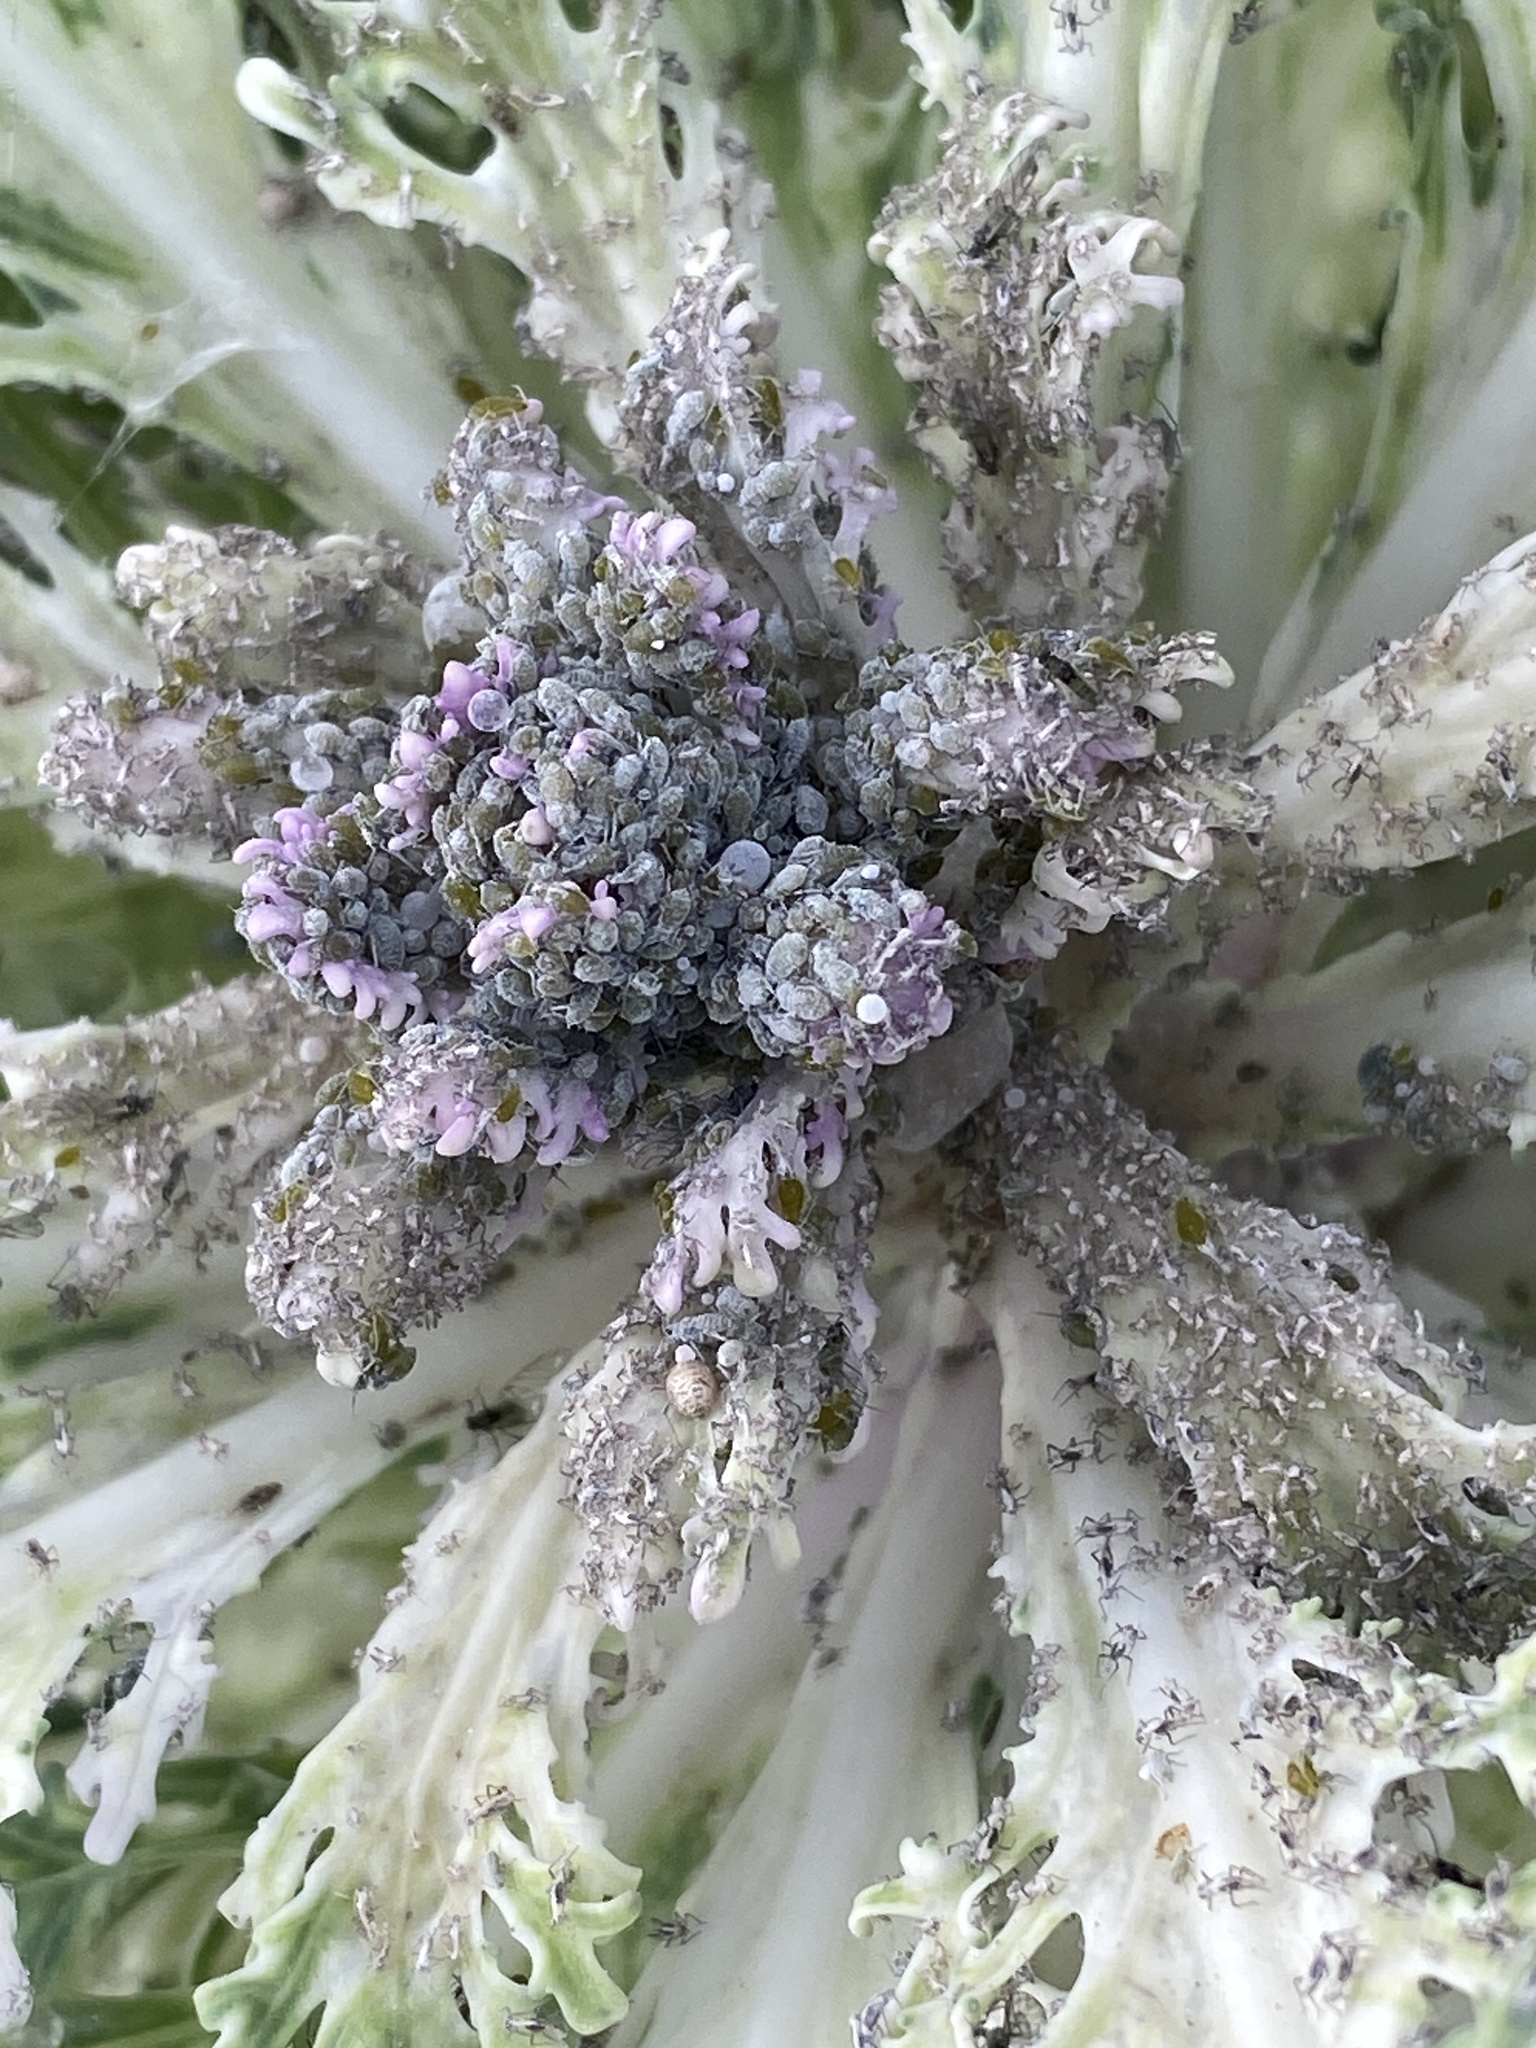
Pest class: cabbage_aphid